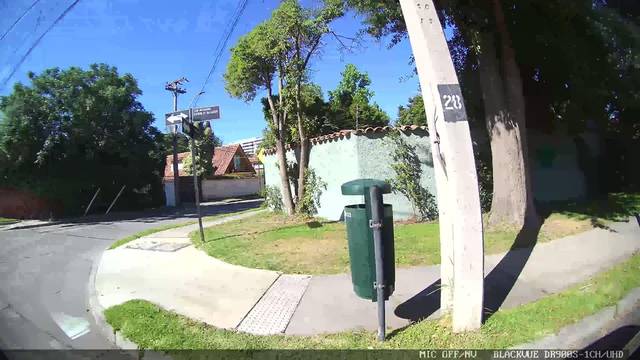
Region: Chile
Coordinates: -33.366, -70.504